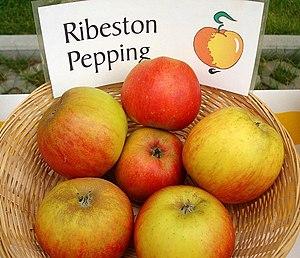
Ribston est un ancien cultivar de pommier domestique.